History of the University of Texas at Arlington (1965–present)

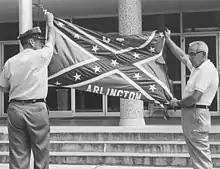
UTA's Confederate flag is taken down for the last time, 1968

On June 11, 2020, UTA's African American Faculty and Staff Association, Center for African American Studies, and Multicultural Affairs office collaborated to host a virtual town hall meeting about systemic racism on campus after the murder of George Floyd and widespread protests in response. On July 9, Lim announced eight UTA initiatives to address systemic racism on campus; they included a new vice-president position focusing on diversity, equity, and inclusion and creating a Diversity and Inclusion Committee by fall 2020. Bryan Samuel, former Kansas State University chief diversity and inclusion officer, became vice president for diversity, equity and inclusion in March 2021. In May of that year, Davis Hall was renamed the University Administration Building; it had been named for former university administrator and eugenics advocate Edward E. Davis.